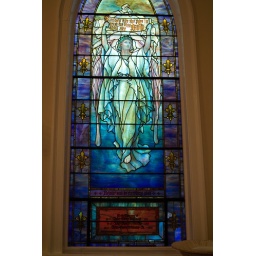
auto white balance, ISO100, hand-held, processed in SPP3.5.2, 0 colorwheel, minor edit of sliders